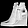
Label: Ankle boot